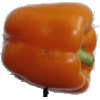
Label: orange_pepper